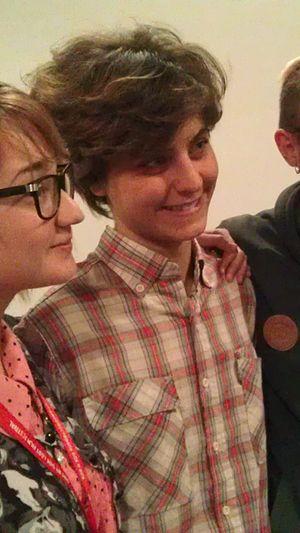
Ondina Quadri, née le 13 mars 1994 à Fiesole dans la région de la Toscane en Italie, est une actrice italienne.